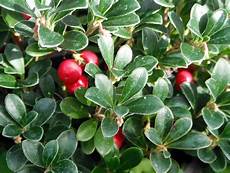
Label: others